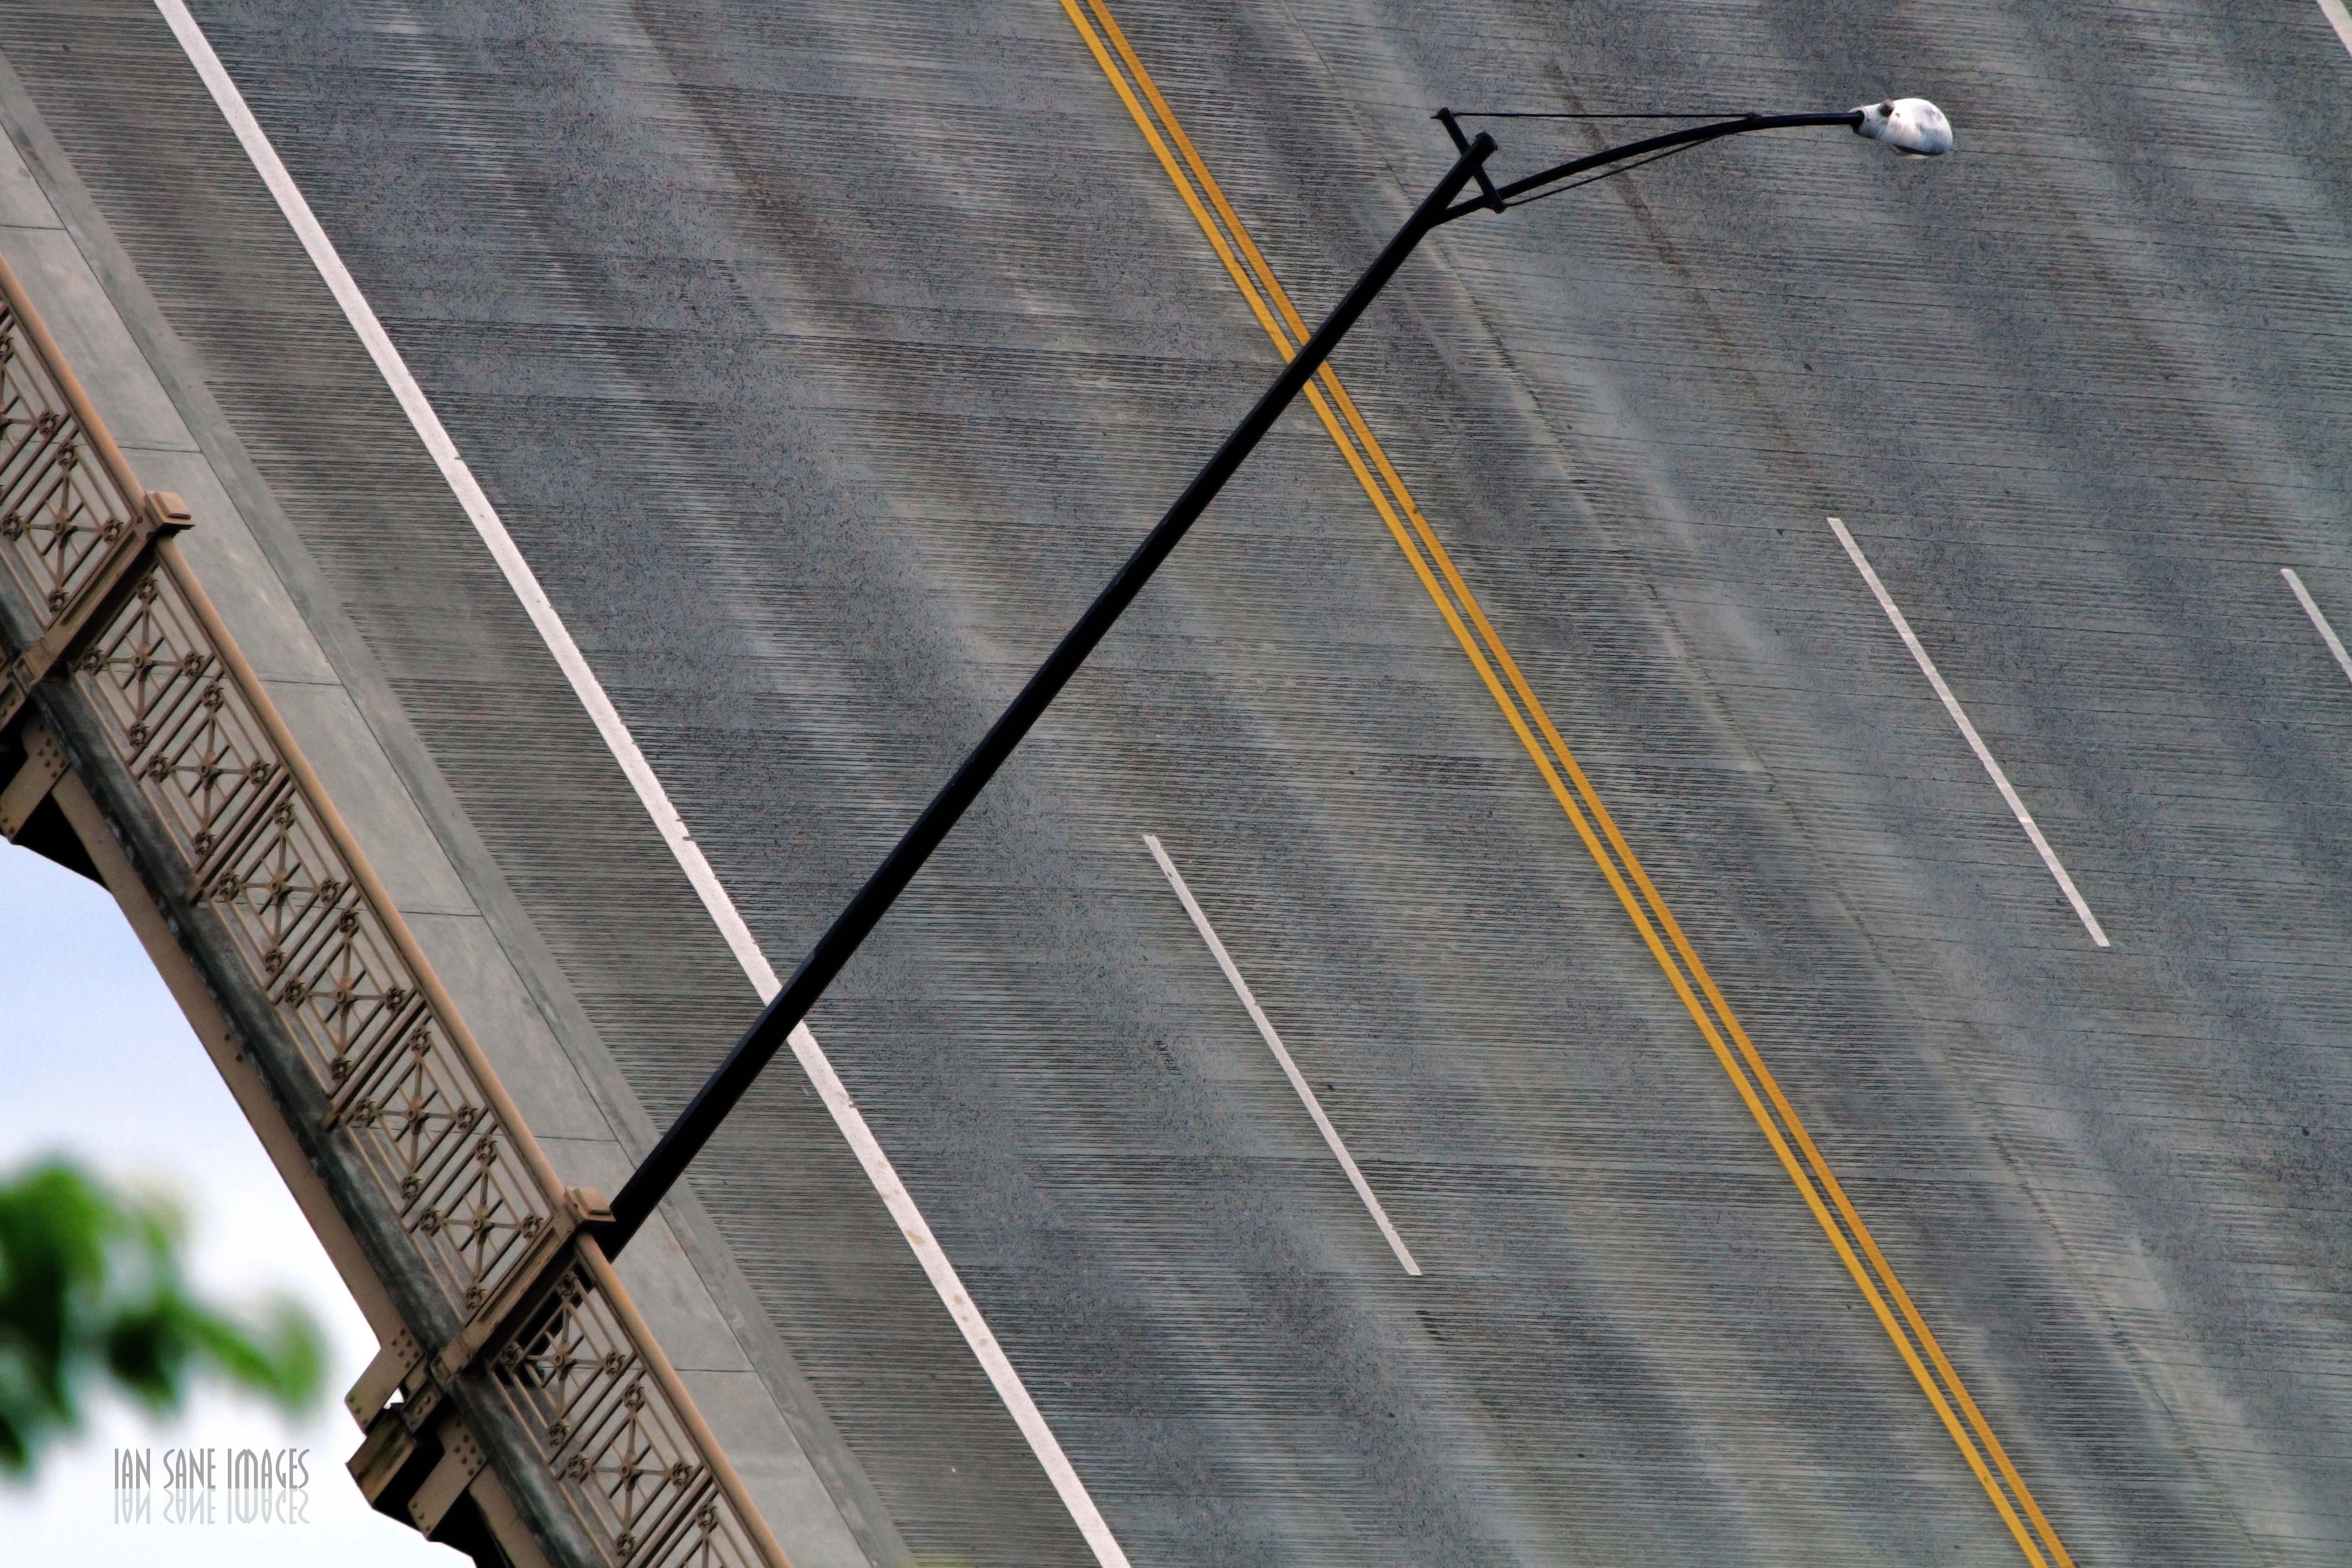
light, wood, bridge, street, photography, texture, floor, town, roof, old, city, urban, river, asphalt, downtown, line, lamp, yellow, avenue, uphill, all, up, textures, oregon, portland, ian, sane, willamette, burnside, its, flooring, daylighting, road surface, outdoor structure